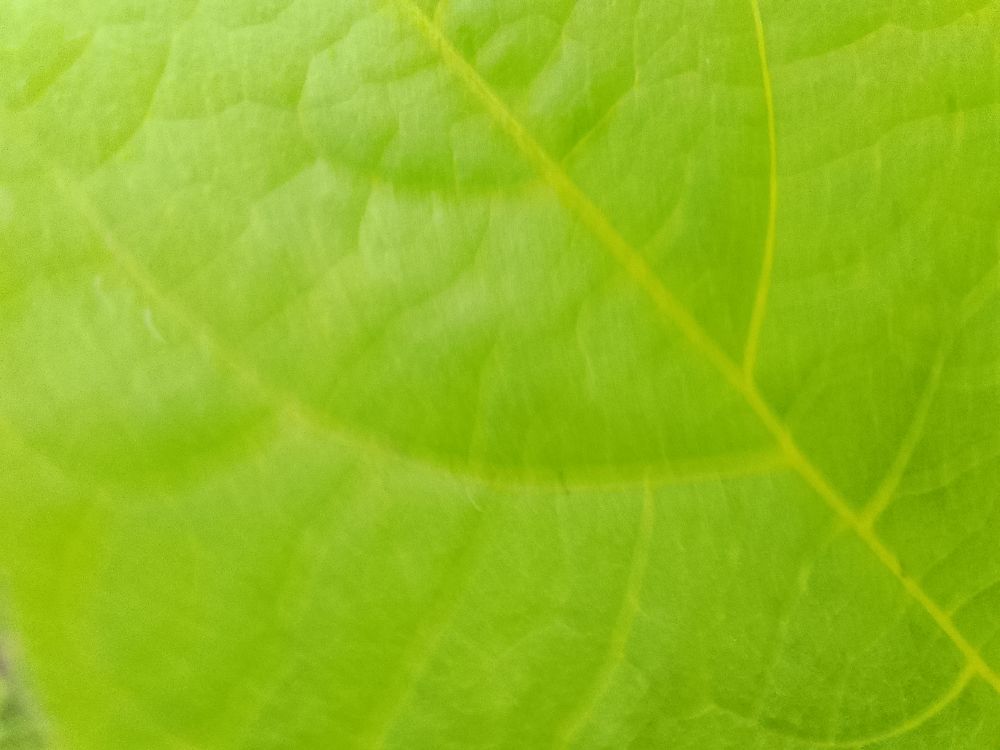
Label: healthy